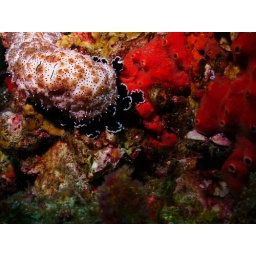
The black and white flowering things are his legs. These things are freaky looking and are over a foot long.